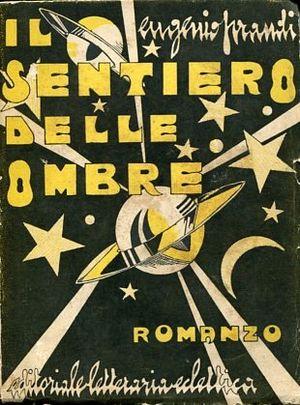
L'histoire de la science-fiction italienne est un parcours varié d'un genre littéraire qui s'est répandu au niveau populaire après la Seconde Guerre mondiale et en particulier depuis le milieu des années 1950, dans le sillage de la littérature américaine et britannique.